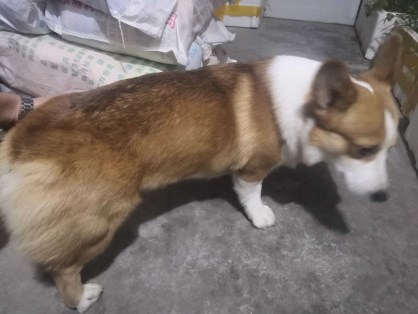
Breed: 2909-n000116-Cardigan